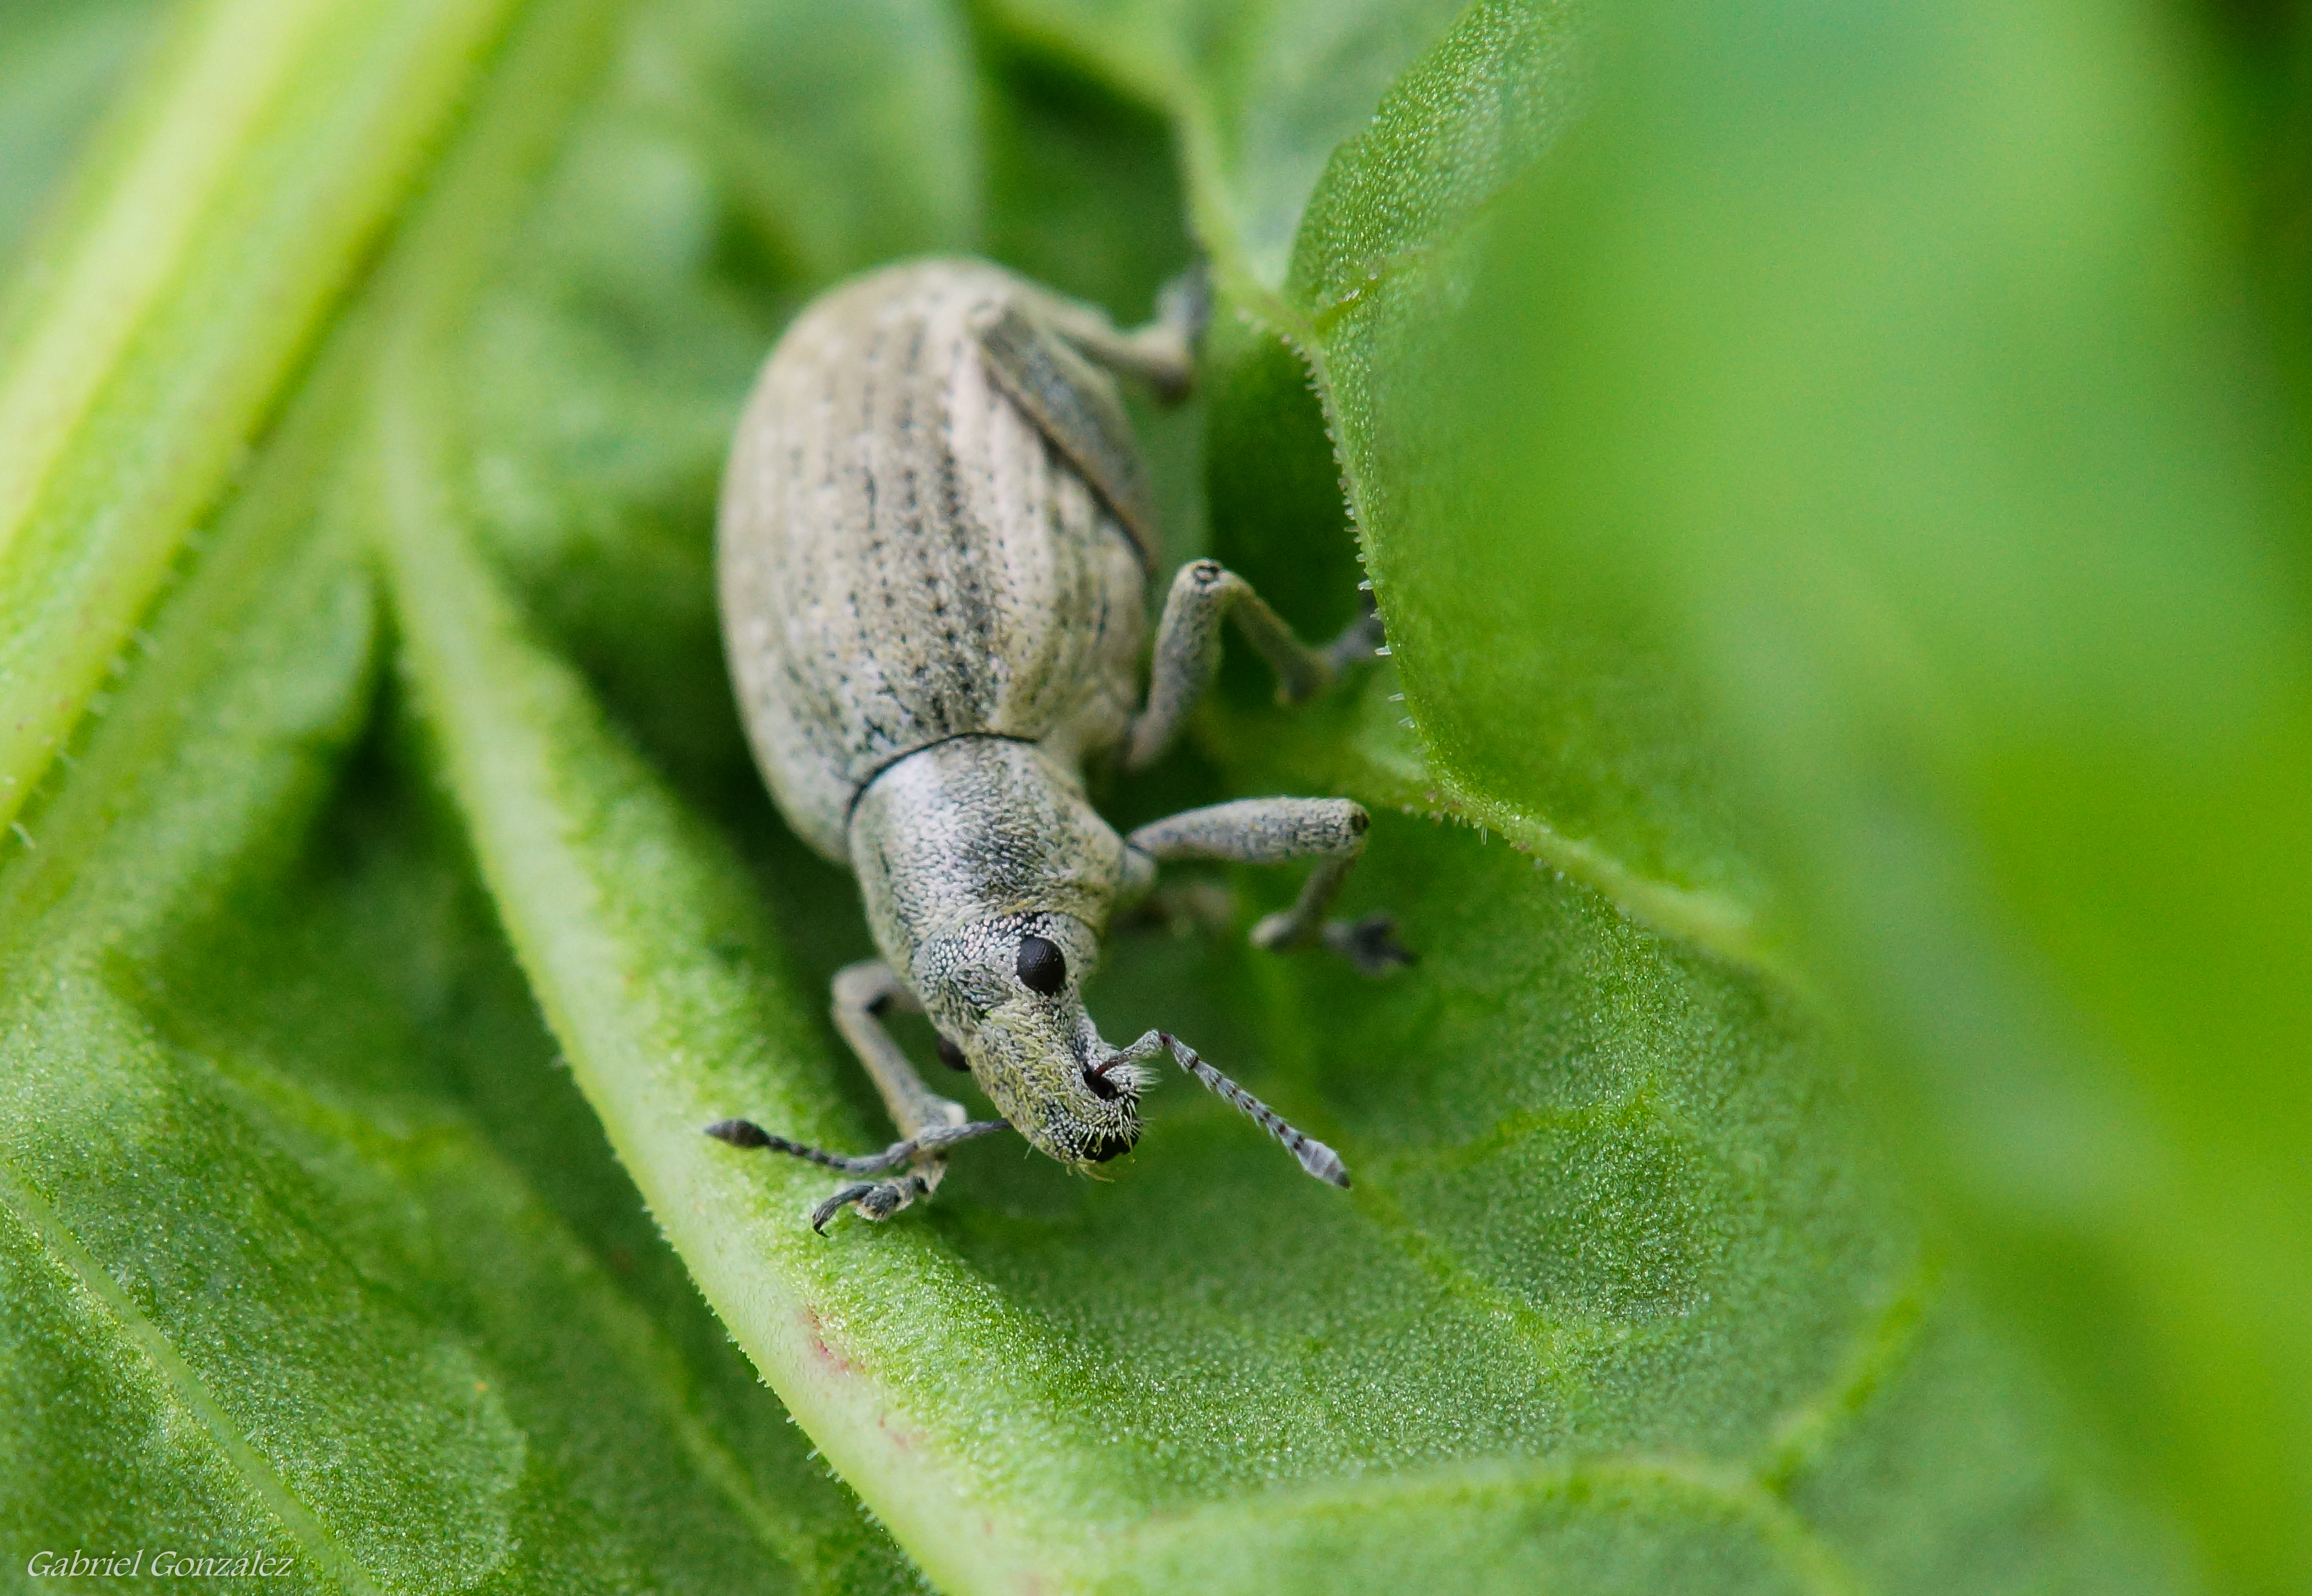
nature, photography, leaf, photo, green, insect, macro, fauna, invertebrate, close up, animals, naturaleza, galicia, a77, grasshopper, beetle, espana, g, weevil, ggl1, gaby1, xovesphoto, animales, sonya77, gphoto, xelodegalicia, sonya77v, tamron180mmmacro, comarcadepontevedra, macro photography, gabrielcoru a, leaf beetle